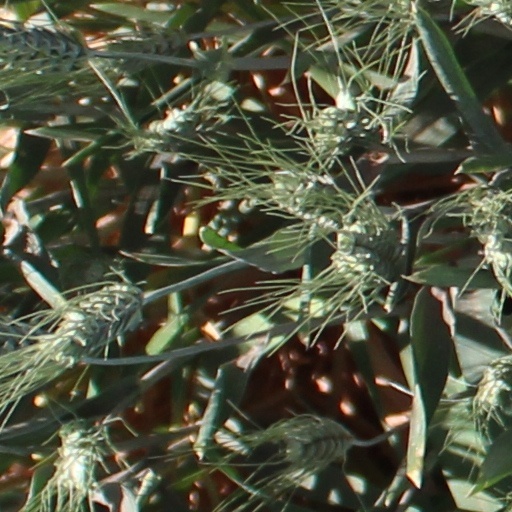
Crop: wheat